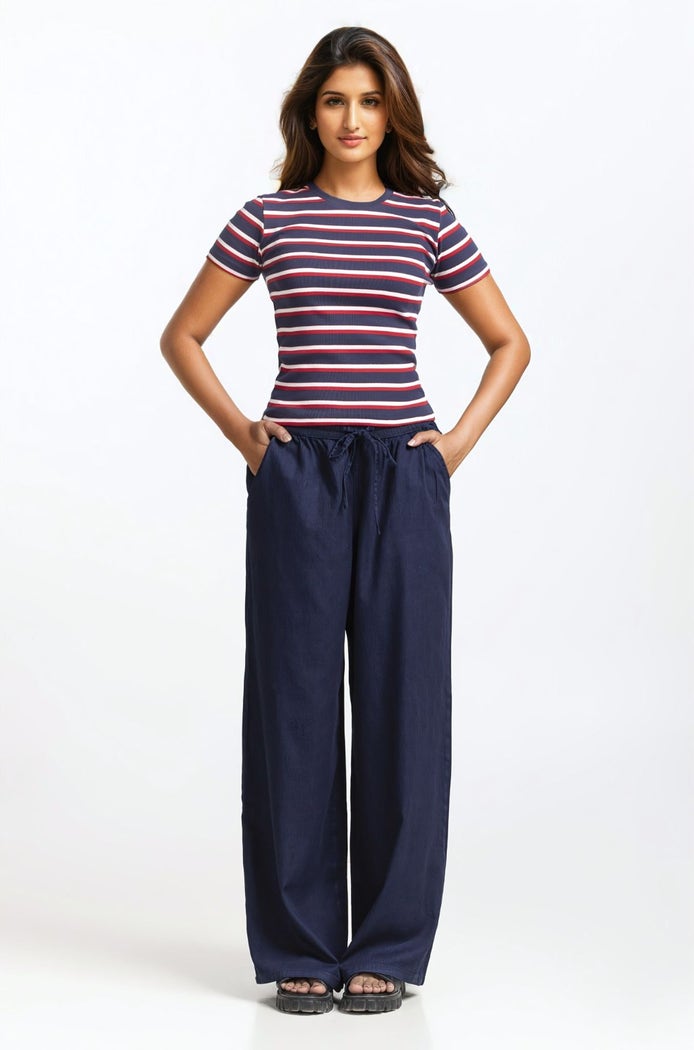
navy stripe cotton pants